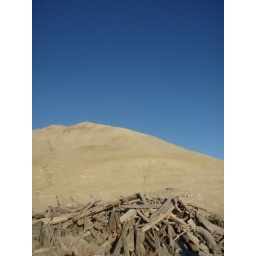
Taken at an old ranch dump, I like the texture of the wood against the hill and sky